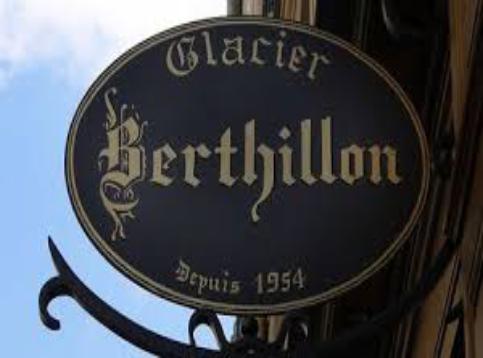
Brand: Berthillon
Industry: Food